Rurouni Kenshin (1996 TV series)

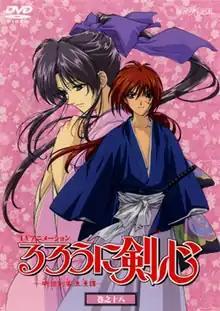
Cover of the 18th DVD volume, featuring Himura Kenshin (front) and Kamiya Kaoru (back)

, sometimes called Samurai X, is a Japanese anime television series, based on Nobuhiro Watsuki's manga series "Rurouni Kenshin". It was directed by Kazuhiro Furuhashi, produced by SPE Visual Works and Fuji Television, and animated by Studio Gallop (episodes 1–66) and Studio Deen (episodes 67–95). It was broadcast on Fuji TV from January 1996 to September 1998. Besides an , three series of original video animations (OVAs) were also produced; the adapts stories from the manga that were not featured in the television series; the is both a retelling and a sequel to the television series; and the was a reimagining of the second story arc of the series.